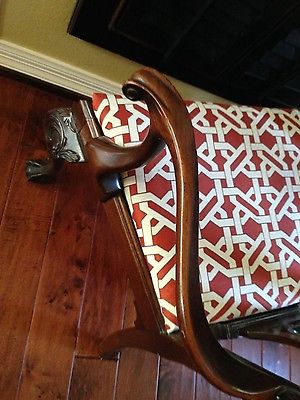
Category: chair